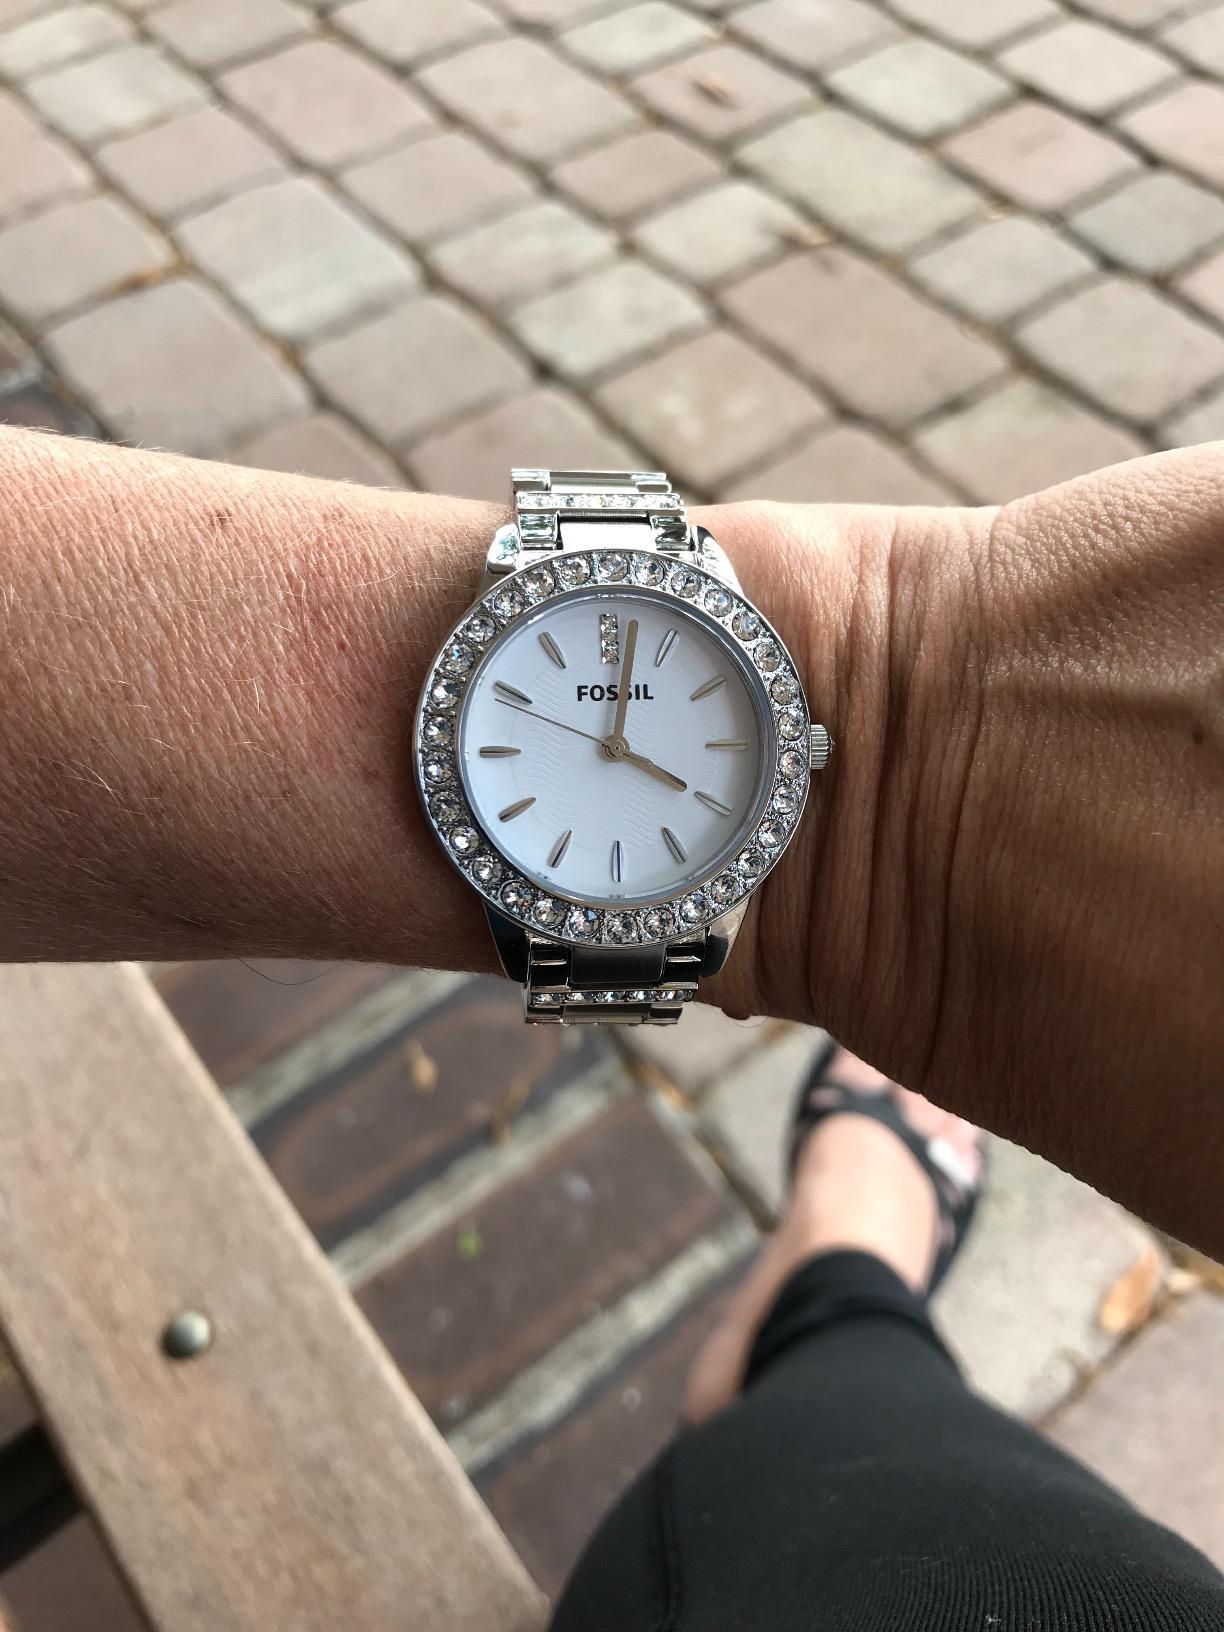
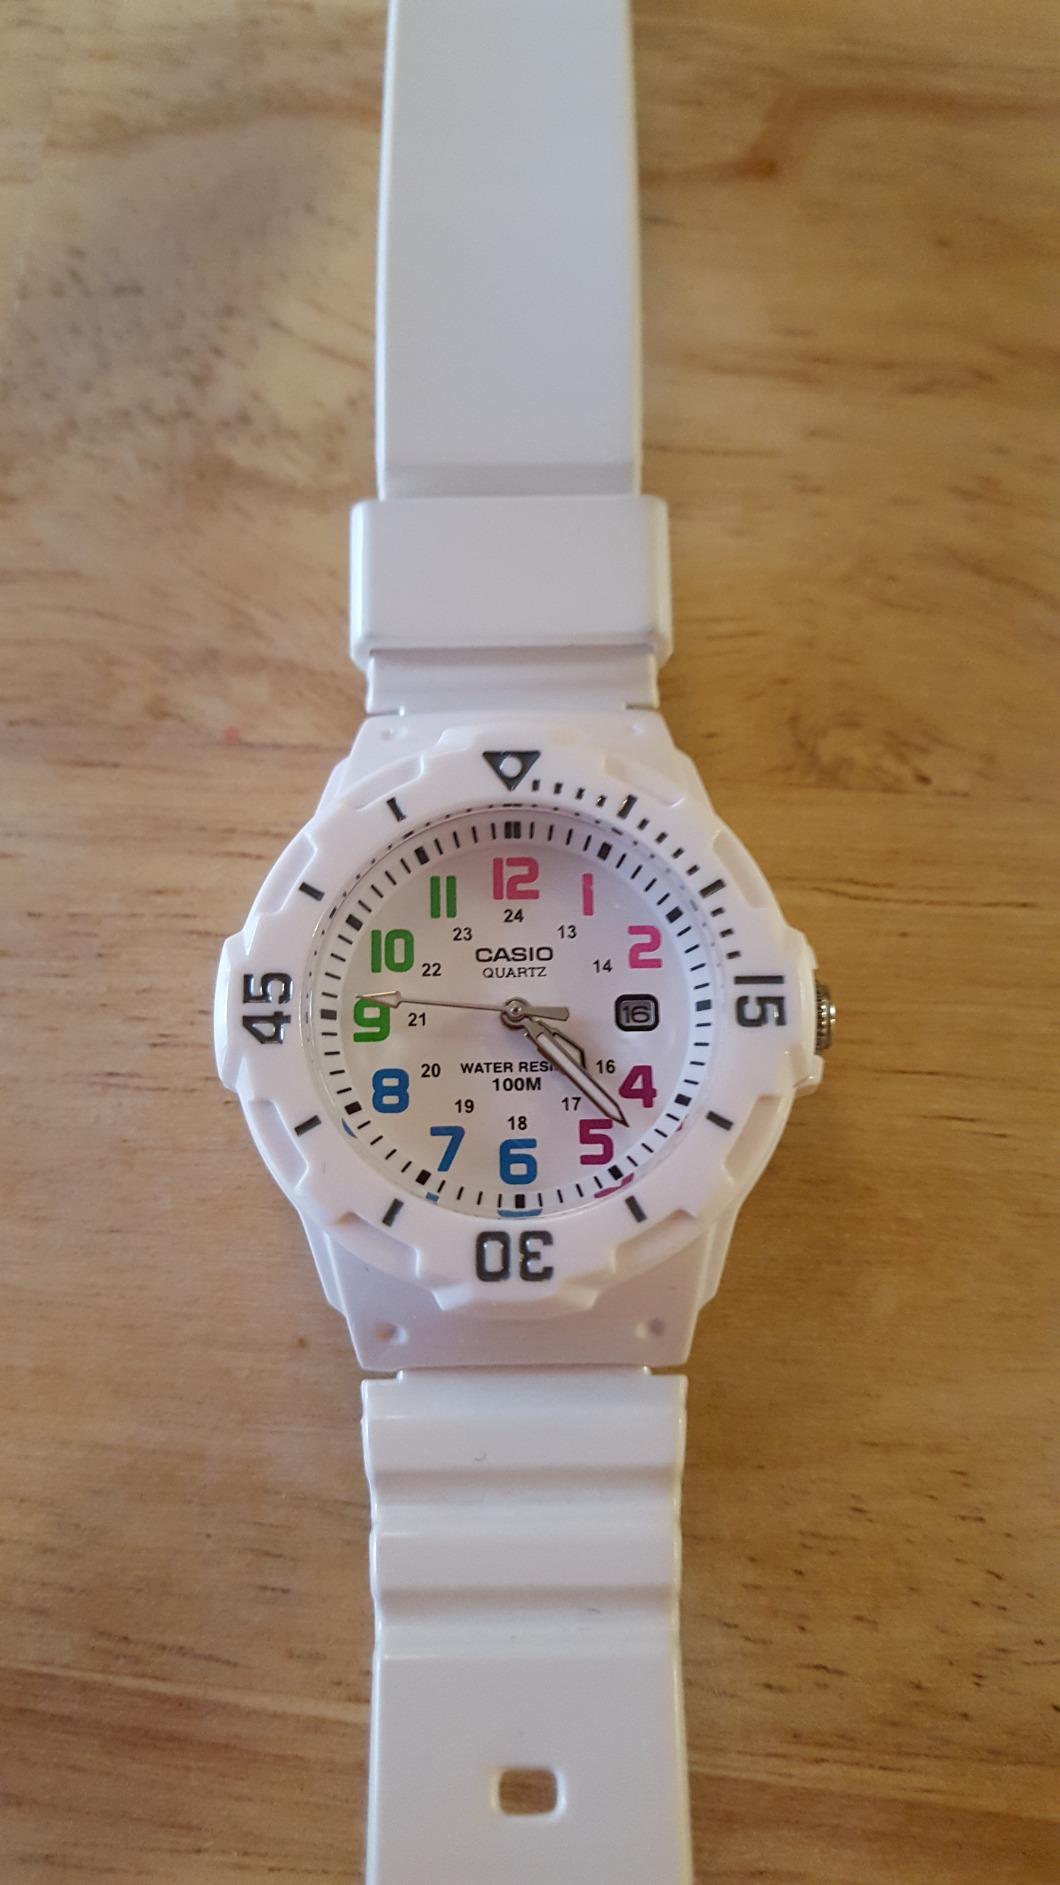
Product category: accessories_watch
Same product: no